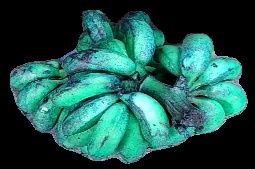
Variety: rasbale
Grade: grade3